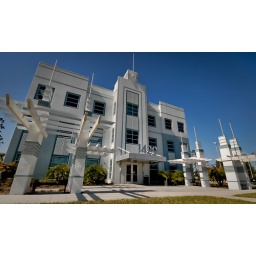
Another pretty office building in Celebration.